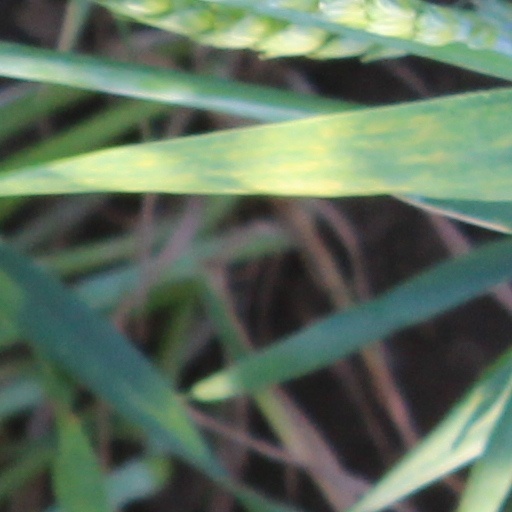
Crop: wheat